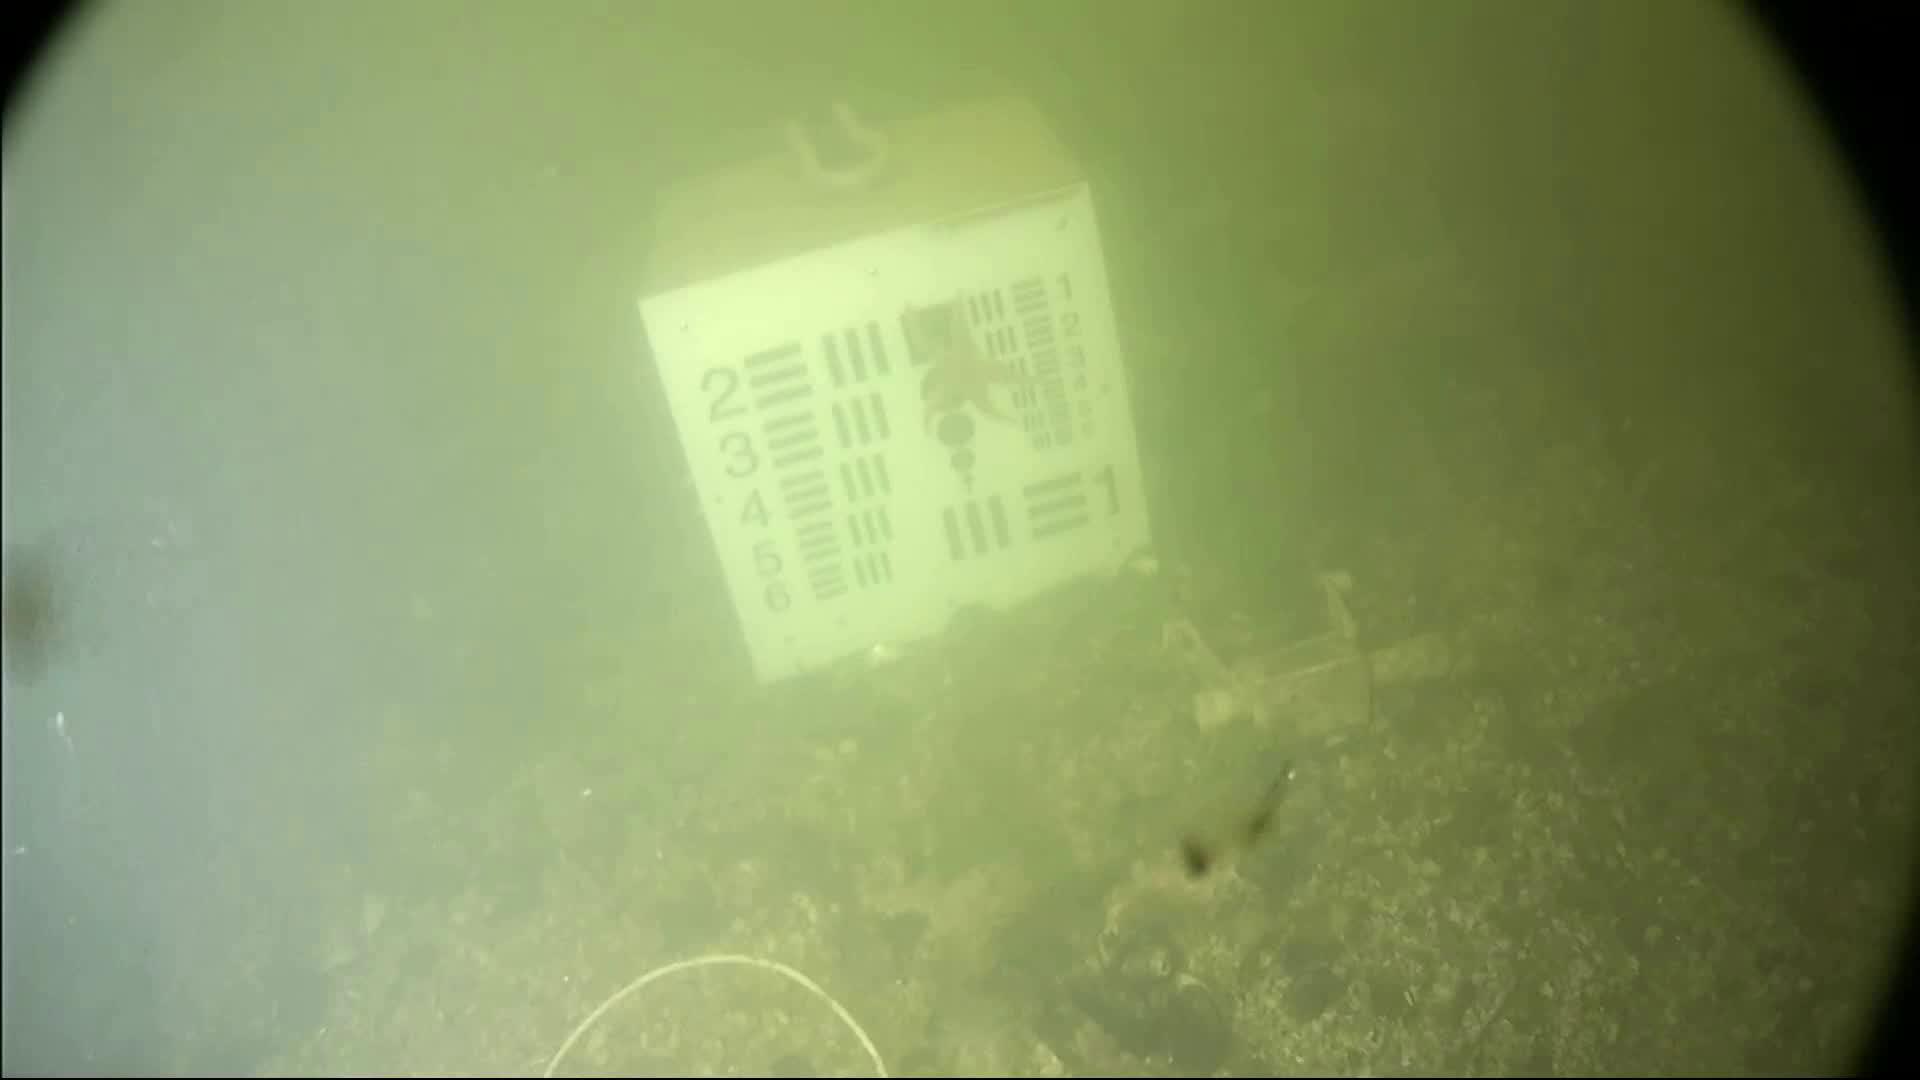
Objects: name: starfish